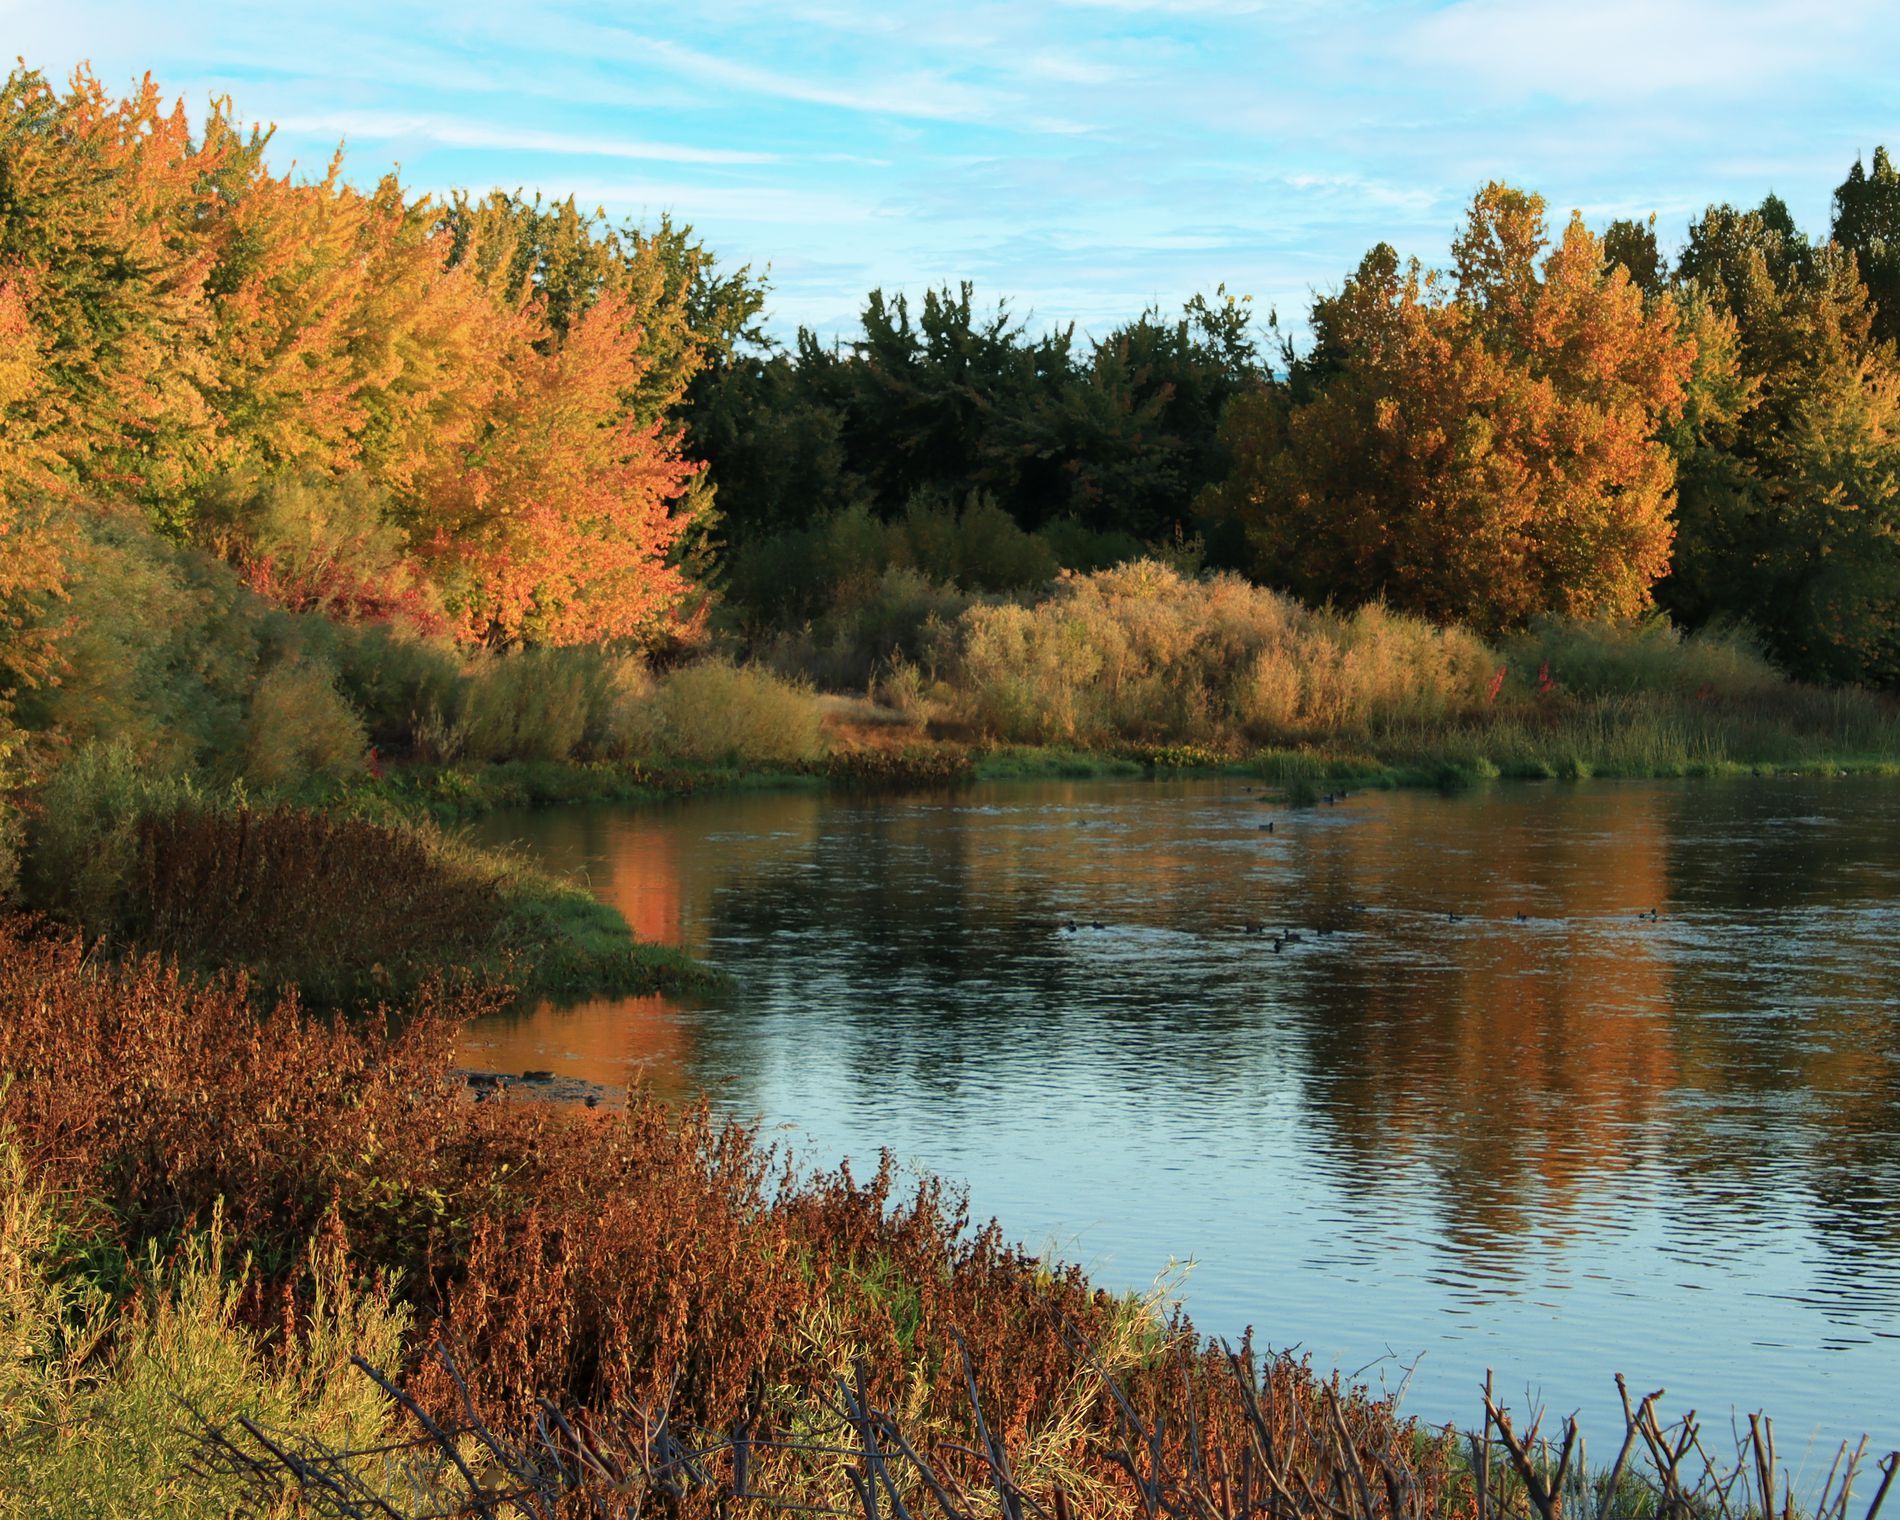
Landscape scene
This image shows a serene river landscape during autumn. Sunlight from above adds golden highlights to the trees, which are also reflected in the calm surface of the lake. The sky above is clear, enhancing the peaceful atmosphere.
A wide shot of a landscape scene featuring lush vegetation and a calm lake. Sunlight adds golden highlights to the image, while the foliage displays various shades of green and orange due to autumn. The shot conveys a calm and relaxing atmosphere.
Labels: Nature, Outdoors, Pond, Water, Land, Lake, Scenery, Plant, Tree, Fir, Swamp, Vegetation, Landscape, Wilderness, Woodland, Sky, Trees
Camera: Canon Canon EOS 90D
Lens: TAMRON 18-400mm F/3.5-6.3 Di II VC HLD B028, Canon TAMRON 18-400mm F/3.5-6.3 Di II VC HLD B028
Aperture: F6.3
Exposure: 1/80 sec
ISO: 100
Focal length: 37.0 mm